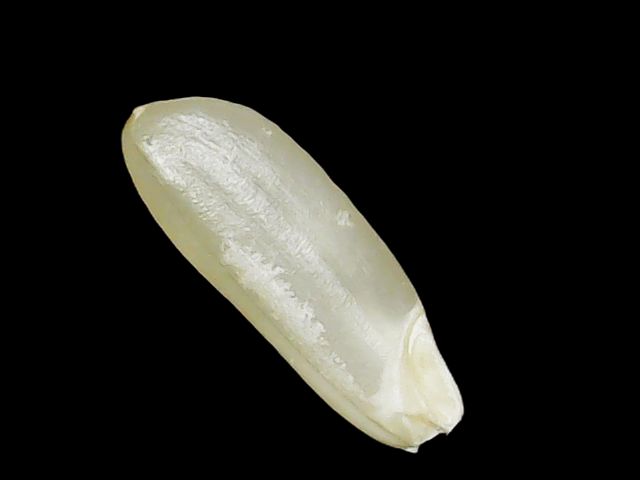
Rice variety: Binadhan23